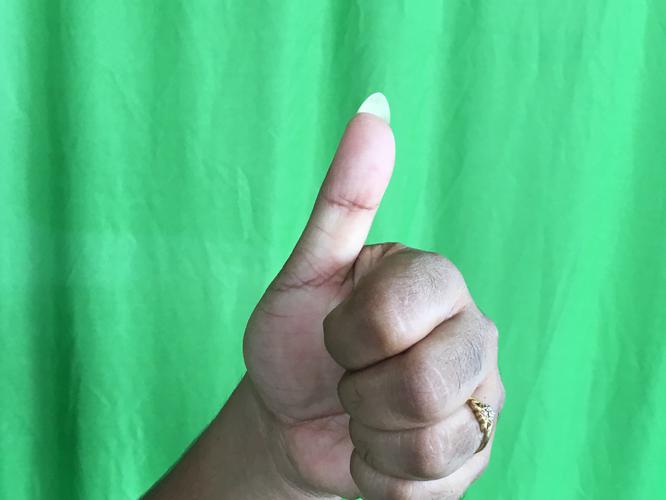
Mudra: Sikharam
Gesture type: single_hand